2008 Global Champions Tour

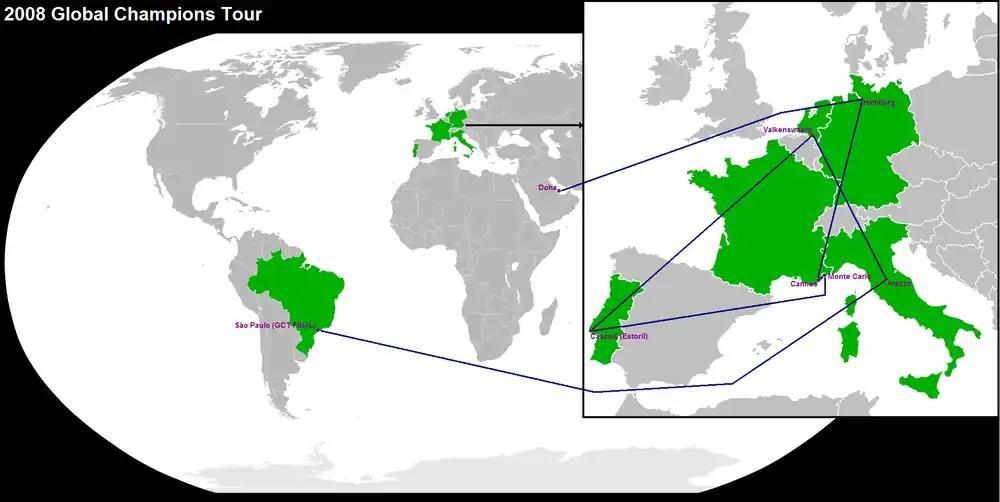
competitions of the 2008 Global Champions Tour

All competitions are held as competition over two rounds against the clock with one jump-off against the clock.